Eastern Region, Venezuela

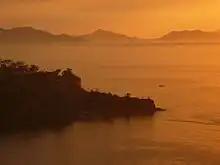
Sunset in Mochima national park, one of the most visited in the east of the country

The state of Sucre has great historical importance, because it was the first Venezuelan land touched by the Italian navigator, Christopher Columbus. Columbus, impressed by the greenness of the flora, the coasts and the crystalline water of its beaches, called the place "Tierra de Gracia" or 'Land of Grace'.